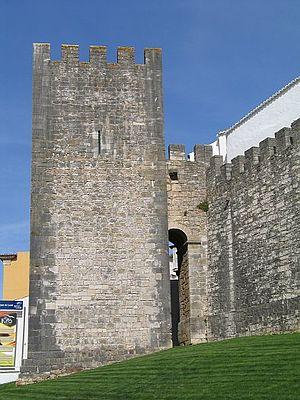
Une tour albarrane est un ouvrage défensif constituée par une tour détachée des murs de défense auxquels elle est reliée par un pont ou des arcatures.